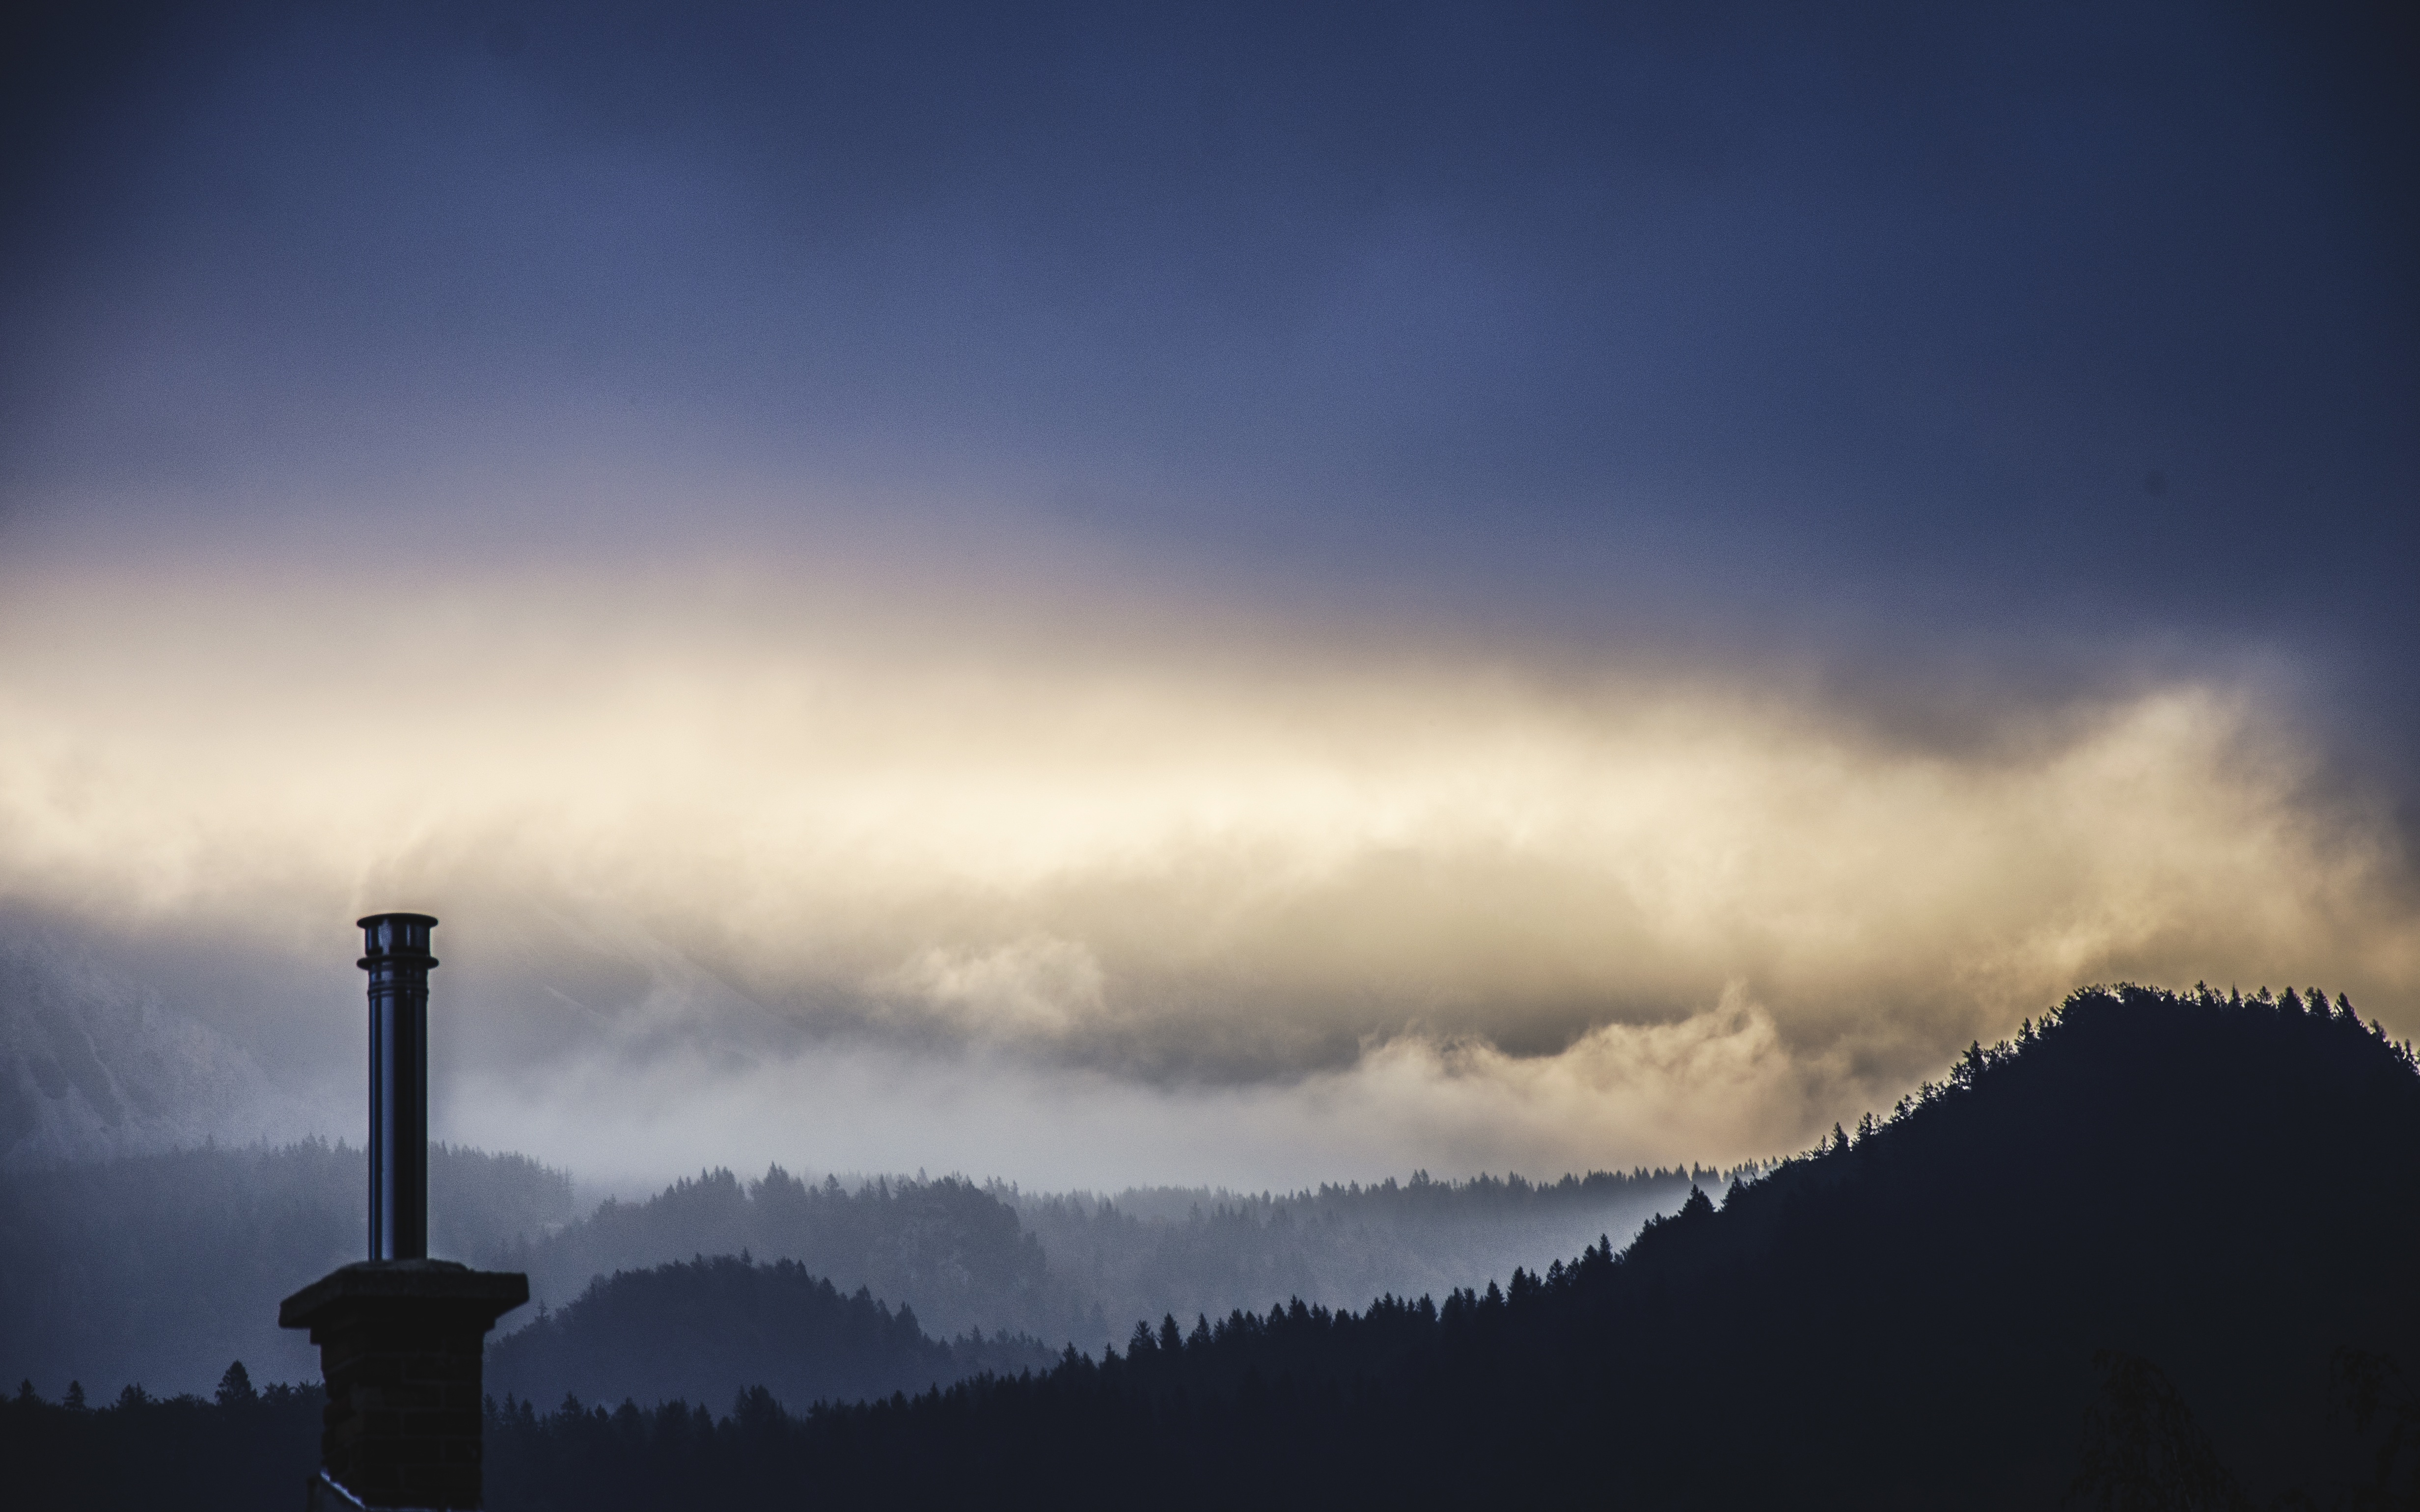
landscape, horizon, mountain, snow, light, cloud, sky, sunrise, sunset, mist, sunlight, morning, hill, wind, dawn, atmosphere, dusk, evening, reflection, weather, chimney, darkness, meteorological phenomenon, atmospheric phenomenon, atmosphere of earth